Simon Renucci

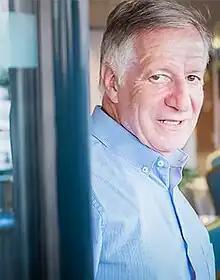
Simon Renucci (2014)

Simon Renucci (born March 29, 1945) was a member of the National Assembly of France. He represented the Corse-du-Sud department from 2002 to 2012 as a member of the Socialiste, radical, citoyen et divers gauche. He also served as Mayor of Ajaccio from 2001 to 2014.